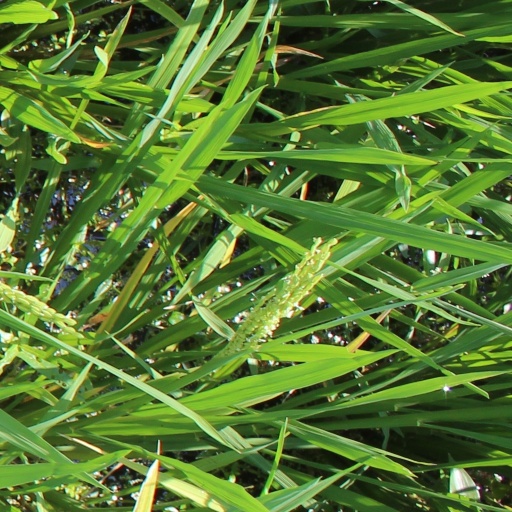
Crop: rice